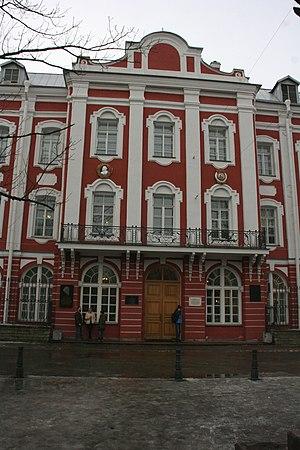
Entrée du bâtiment (Douze collèges)
Le musée Mendeleïev est installé dans un appartement occupé à Saint-Pétersbourg par le chimiste russe Dmitri Mendeleïev, inventeur en 1869 du tableau périodique des éléments chimiques. Il présente des souvenirs liés à sa vie et à son travail.